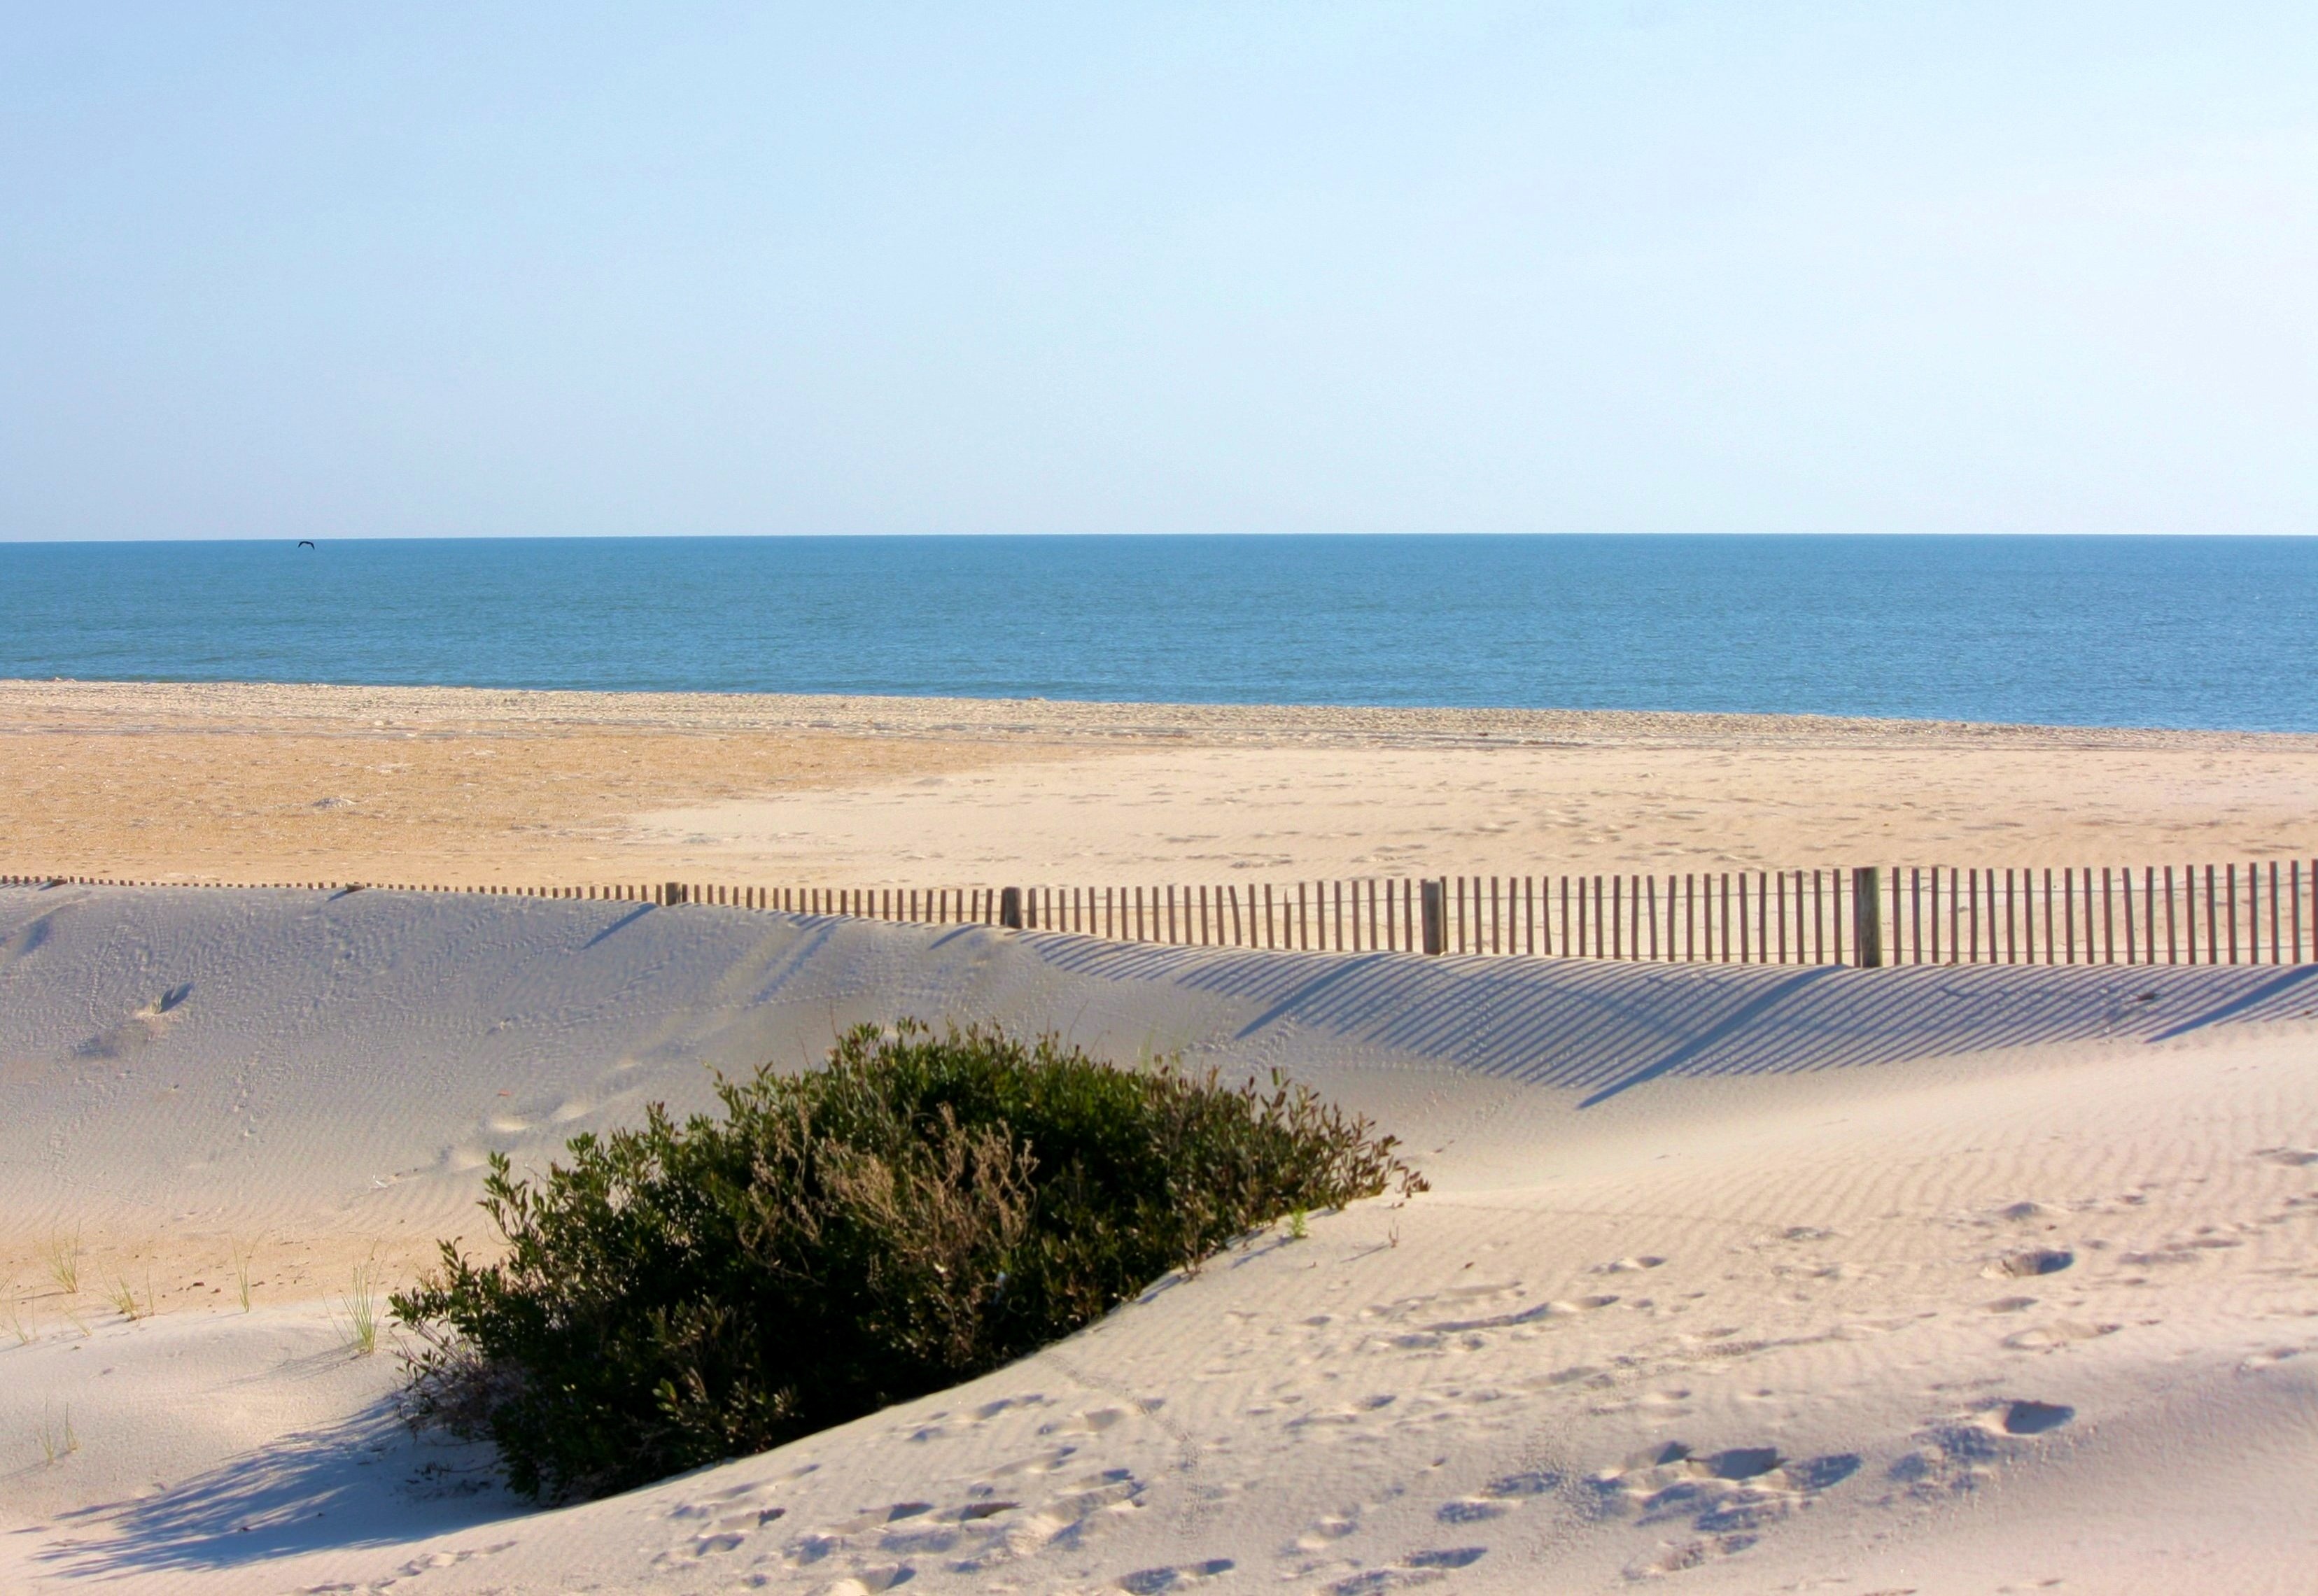
beach, sea, coast, sand, ocean, horizon, dune, shore, wave, vacation, material, body of water, windswept, habitat, atlantic ocean, natural environment, wind wave, sand erosion control, sand fence